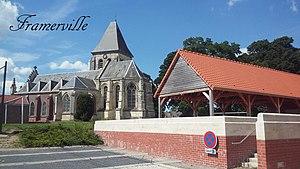
Photographie de l'église de Framerville
Framerville-Rainecourt est une commune française située dans le département de la Somme, en région Hauts-de-France.